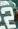
Number: 2